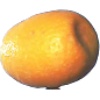
Label: kumquats